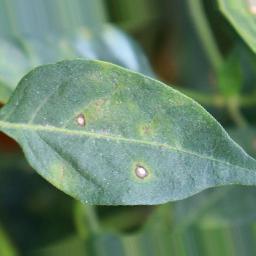
Label: cercospora